Victoria Viaduct

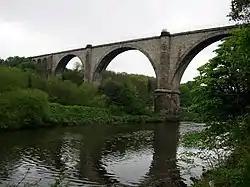
Victoria Viaduct in 2006

Victoria Viaduct, originally known as the Victoria Bridge, is a stone arch rail viaduct spanning the River Wear about south-east of Washington in the City of Sunderland North East England. It was built as part of the Durham Junction Railway under the supervision of Thomas Elliot Harrison.